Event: Nepal Earthquake
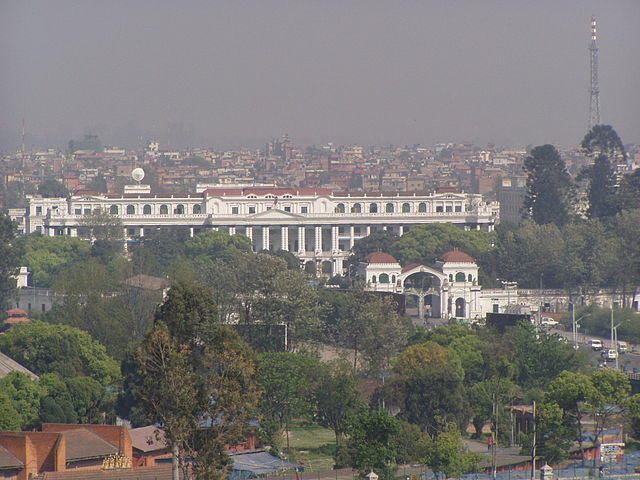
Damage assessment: no_damage